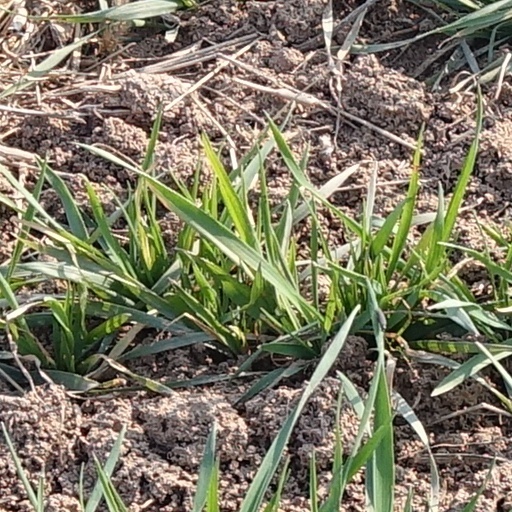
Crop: wheat